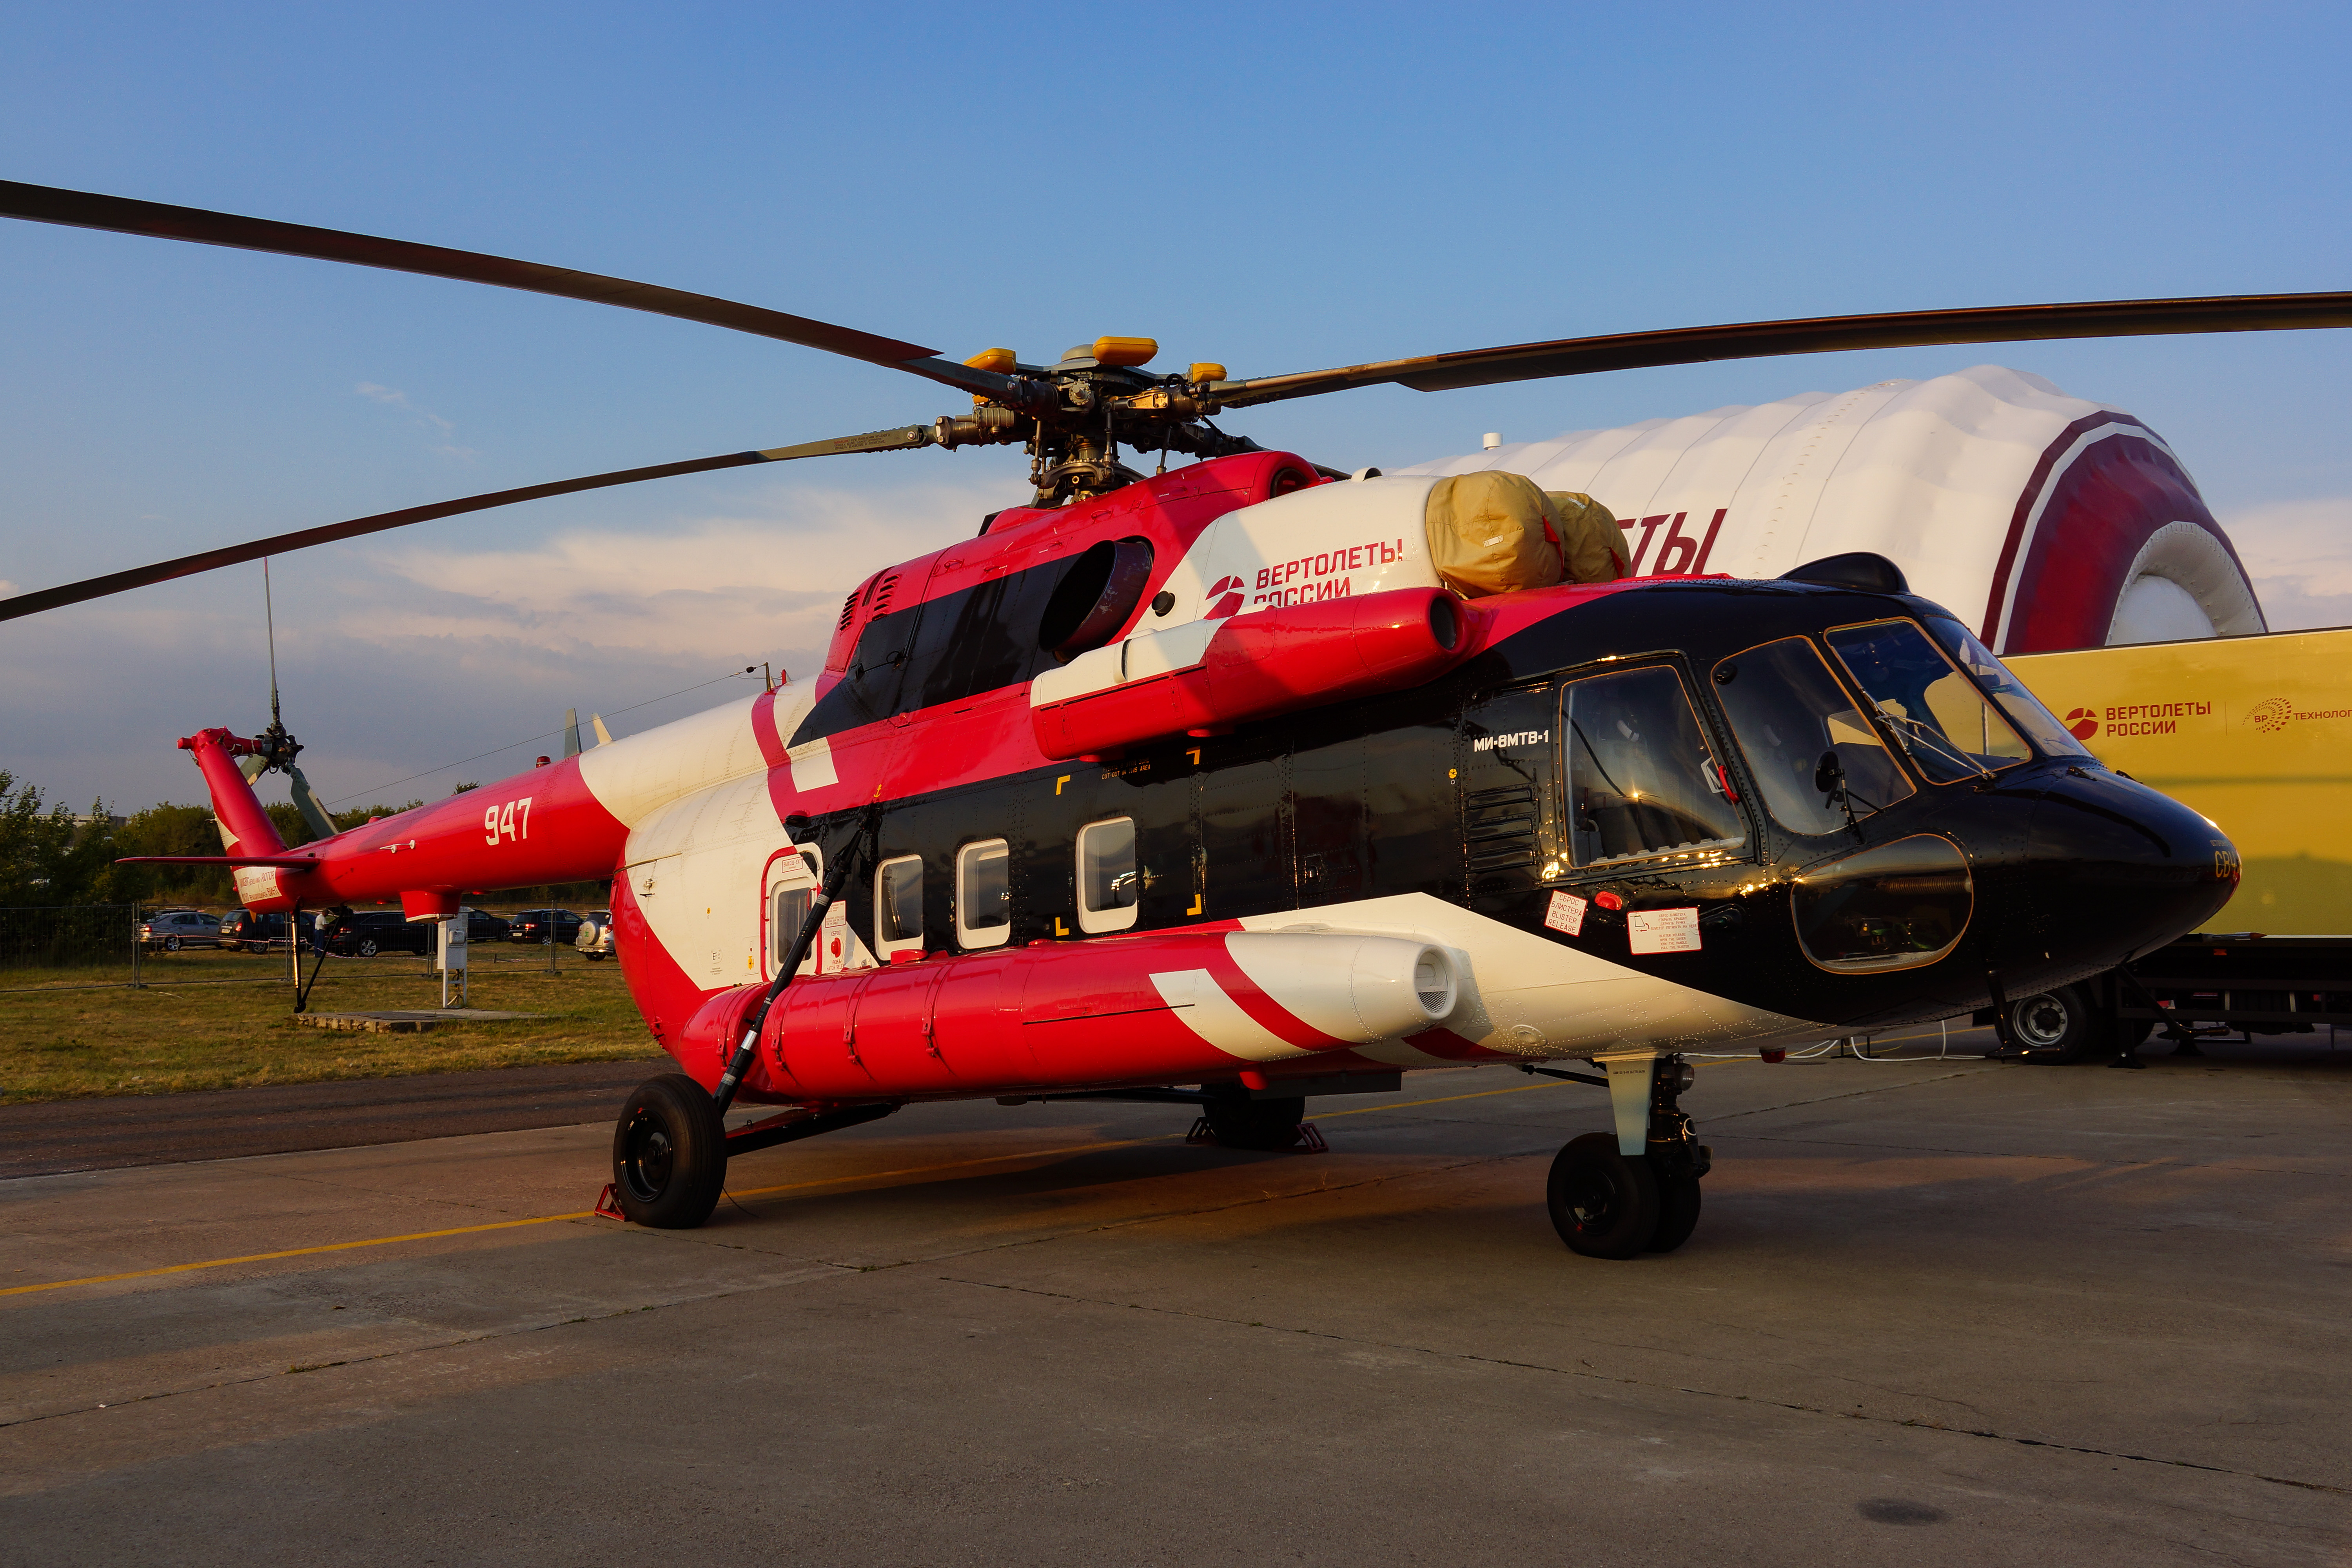
air show, statics, airplane, helicopter, aerodrome technology, aviation, military aviation, civil aviation, fighter, vehicle, sky, exhibition, maks, rotorcraft, mode of transport, transport, aircraft, infrastructure, helicopter rotor, red, air travel, road surface, public space, automotive tire, aerospace engineering, glass, rim, windshield, service, rolling, propeller, aerospace manufacturer, rotor, aircraft engine, military aircraft, emergency service, tread, tire care